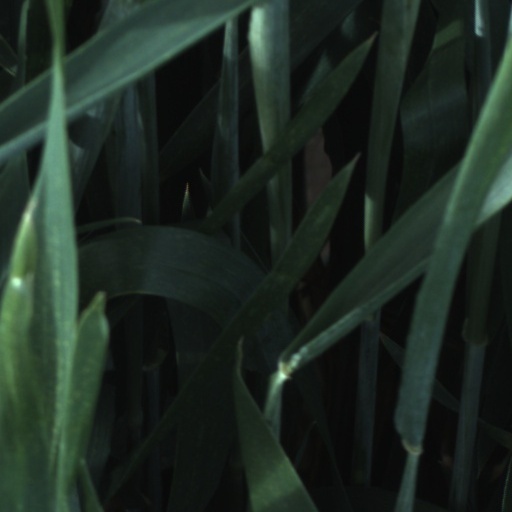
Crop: wheat